Diffusion map

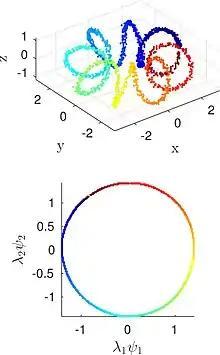
Given non-uniformly sampled data points on a toroidal helix (top), the first two Diffusion Map coordinates with Laplace–Beltrami normalization are plotted (bottom). The Diffusion Map unravels the toroidal helix recovering the underlying intrinsic circular geometry of the data.

Diffusion maps is a dimensionality reduction or feature extraction algorithm introduced by Coifman and Lafon which computes a family of embeddings of a data set into Euclidean space (often low-dimensional) whose coordinates can be computed from the eigenvectors and eigenvalues of a diffusion operator on the data. The Euclidean distance between points in the embedded space is equal to the "diffusion distance" between probability distributions centered at those points. Different from linear dimensionality reduction methods such as principal component analysis (PCA), diffusion maps are part of the family of nonlinear dimensionality reduction methods which focus on discovering the underlying manifold that the data has been sampled from. By integrating local similarities at different scales, diffusion maps give a global description of the data-set. Compared with other methods, the diffusion map algorithm is robust to noise perturbation and computationally inexpensive.